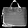
Label: Bag